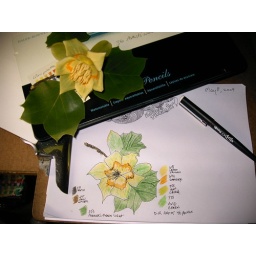
This flower came from a tree in neighborhood last spring.